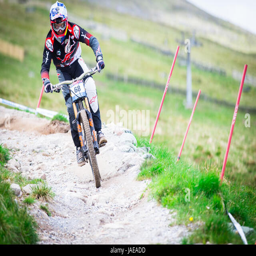
cyclist of the country races through the course